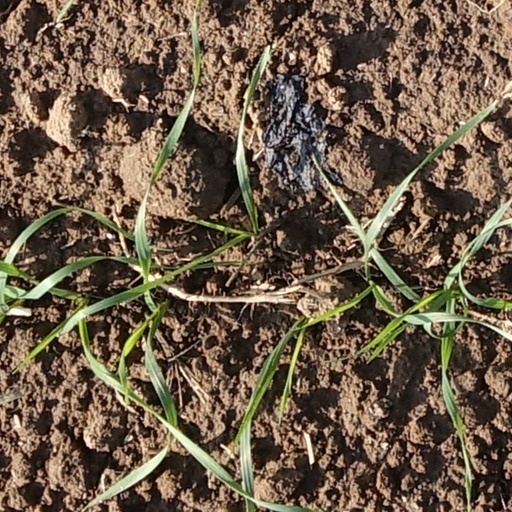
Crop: wheat